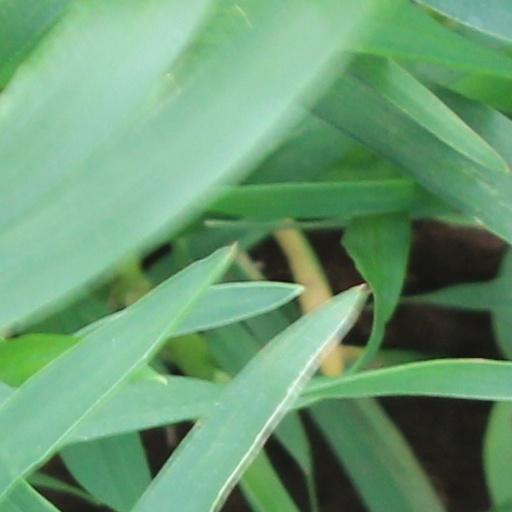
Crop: wheat